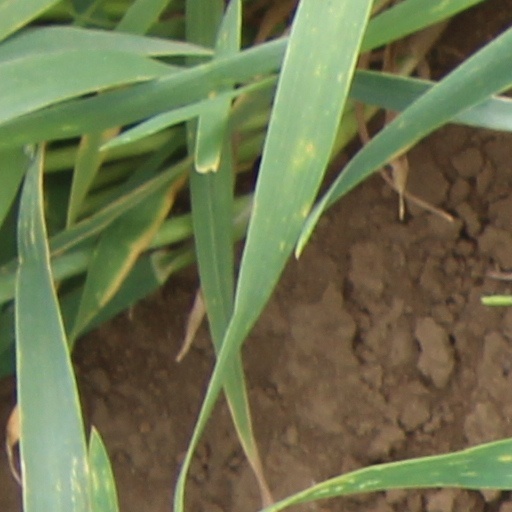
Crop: wheat